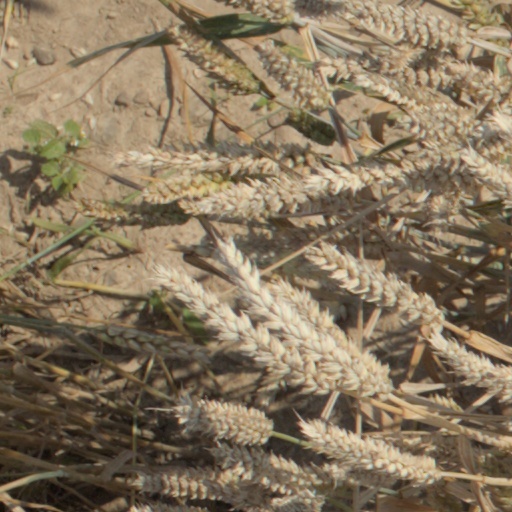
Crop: wheat